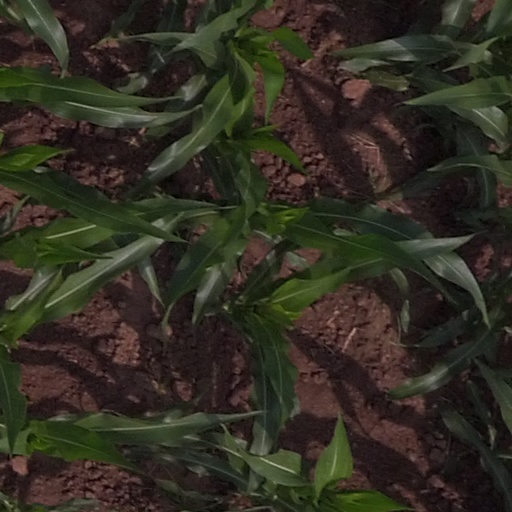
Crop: maize; corn